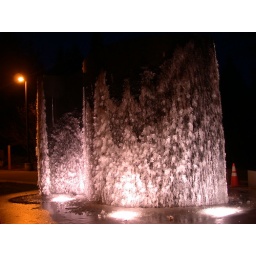
water wall under a sheet of ice